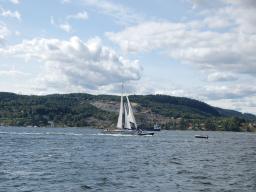
Label: Background_without_leaves